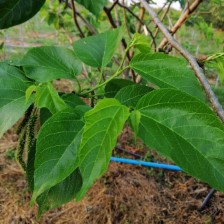
Variety: TaiwanMeacho